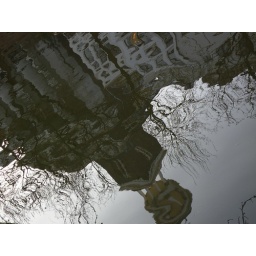
st augustinuskerk weerspiegeld in water van de oudegracht